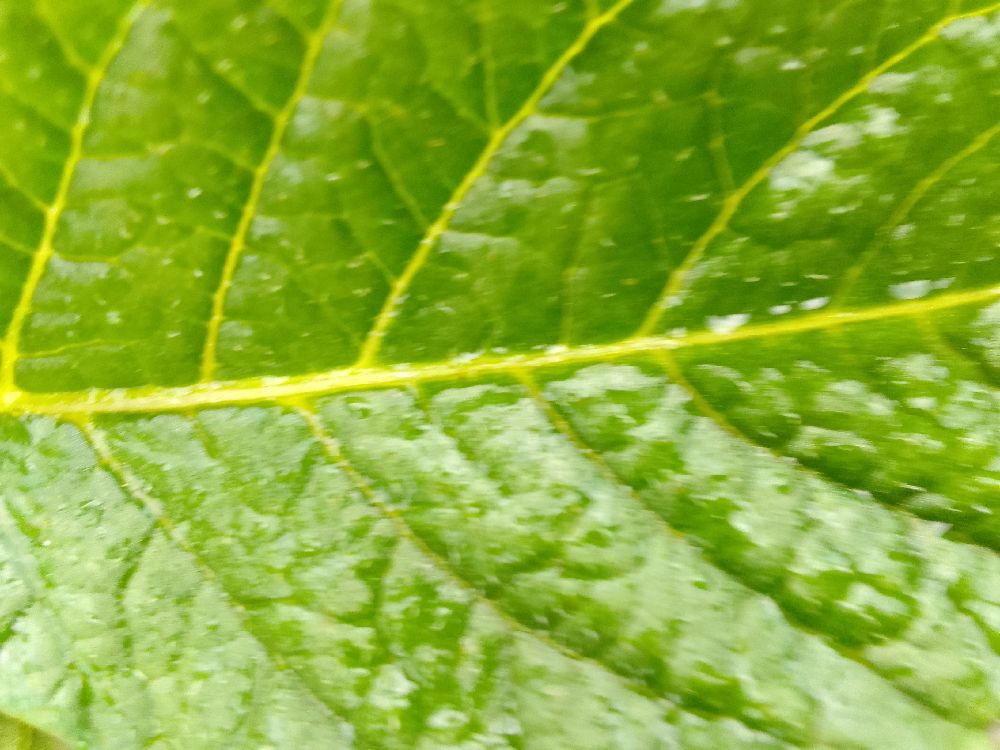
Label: Healthy